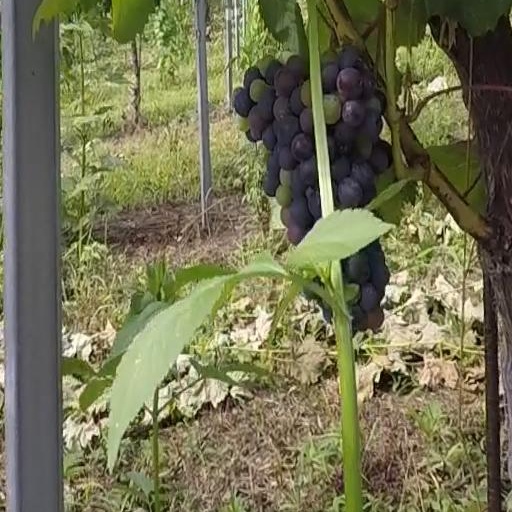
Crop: grape